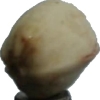
Label: pistachio